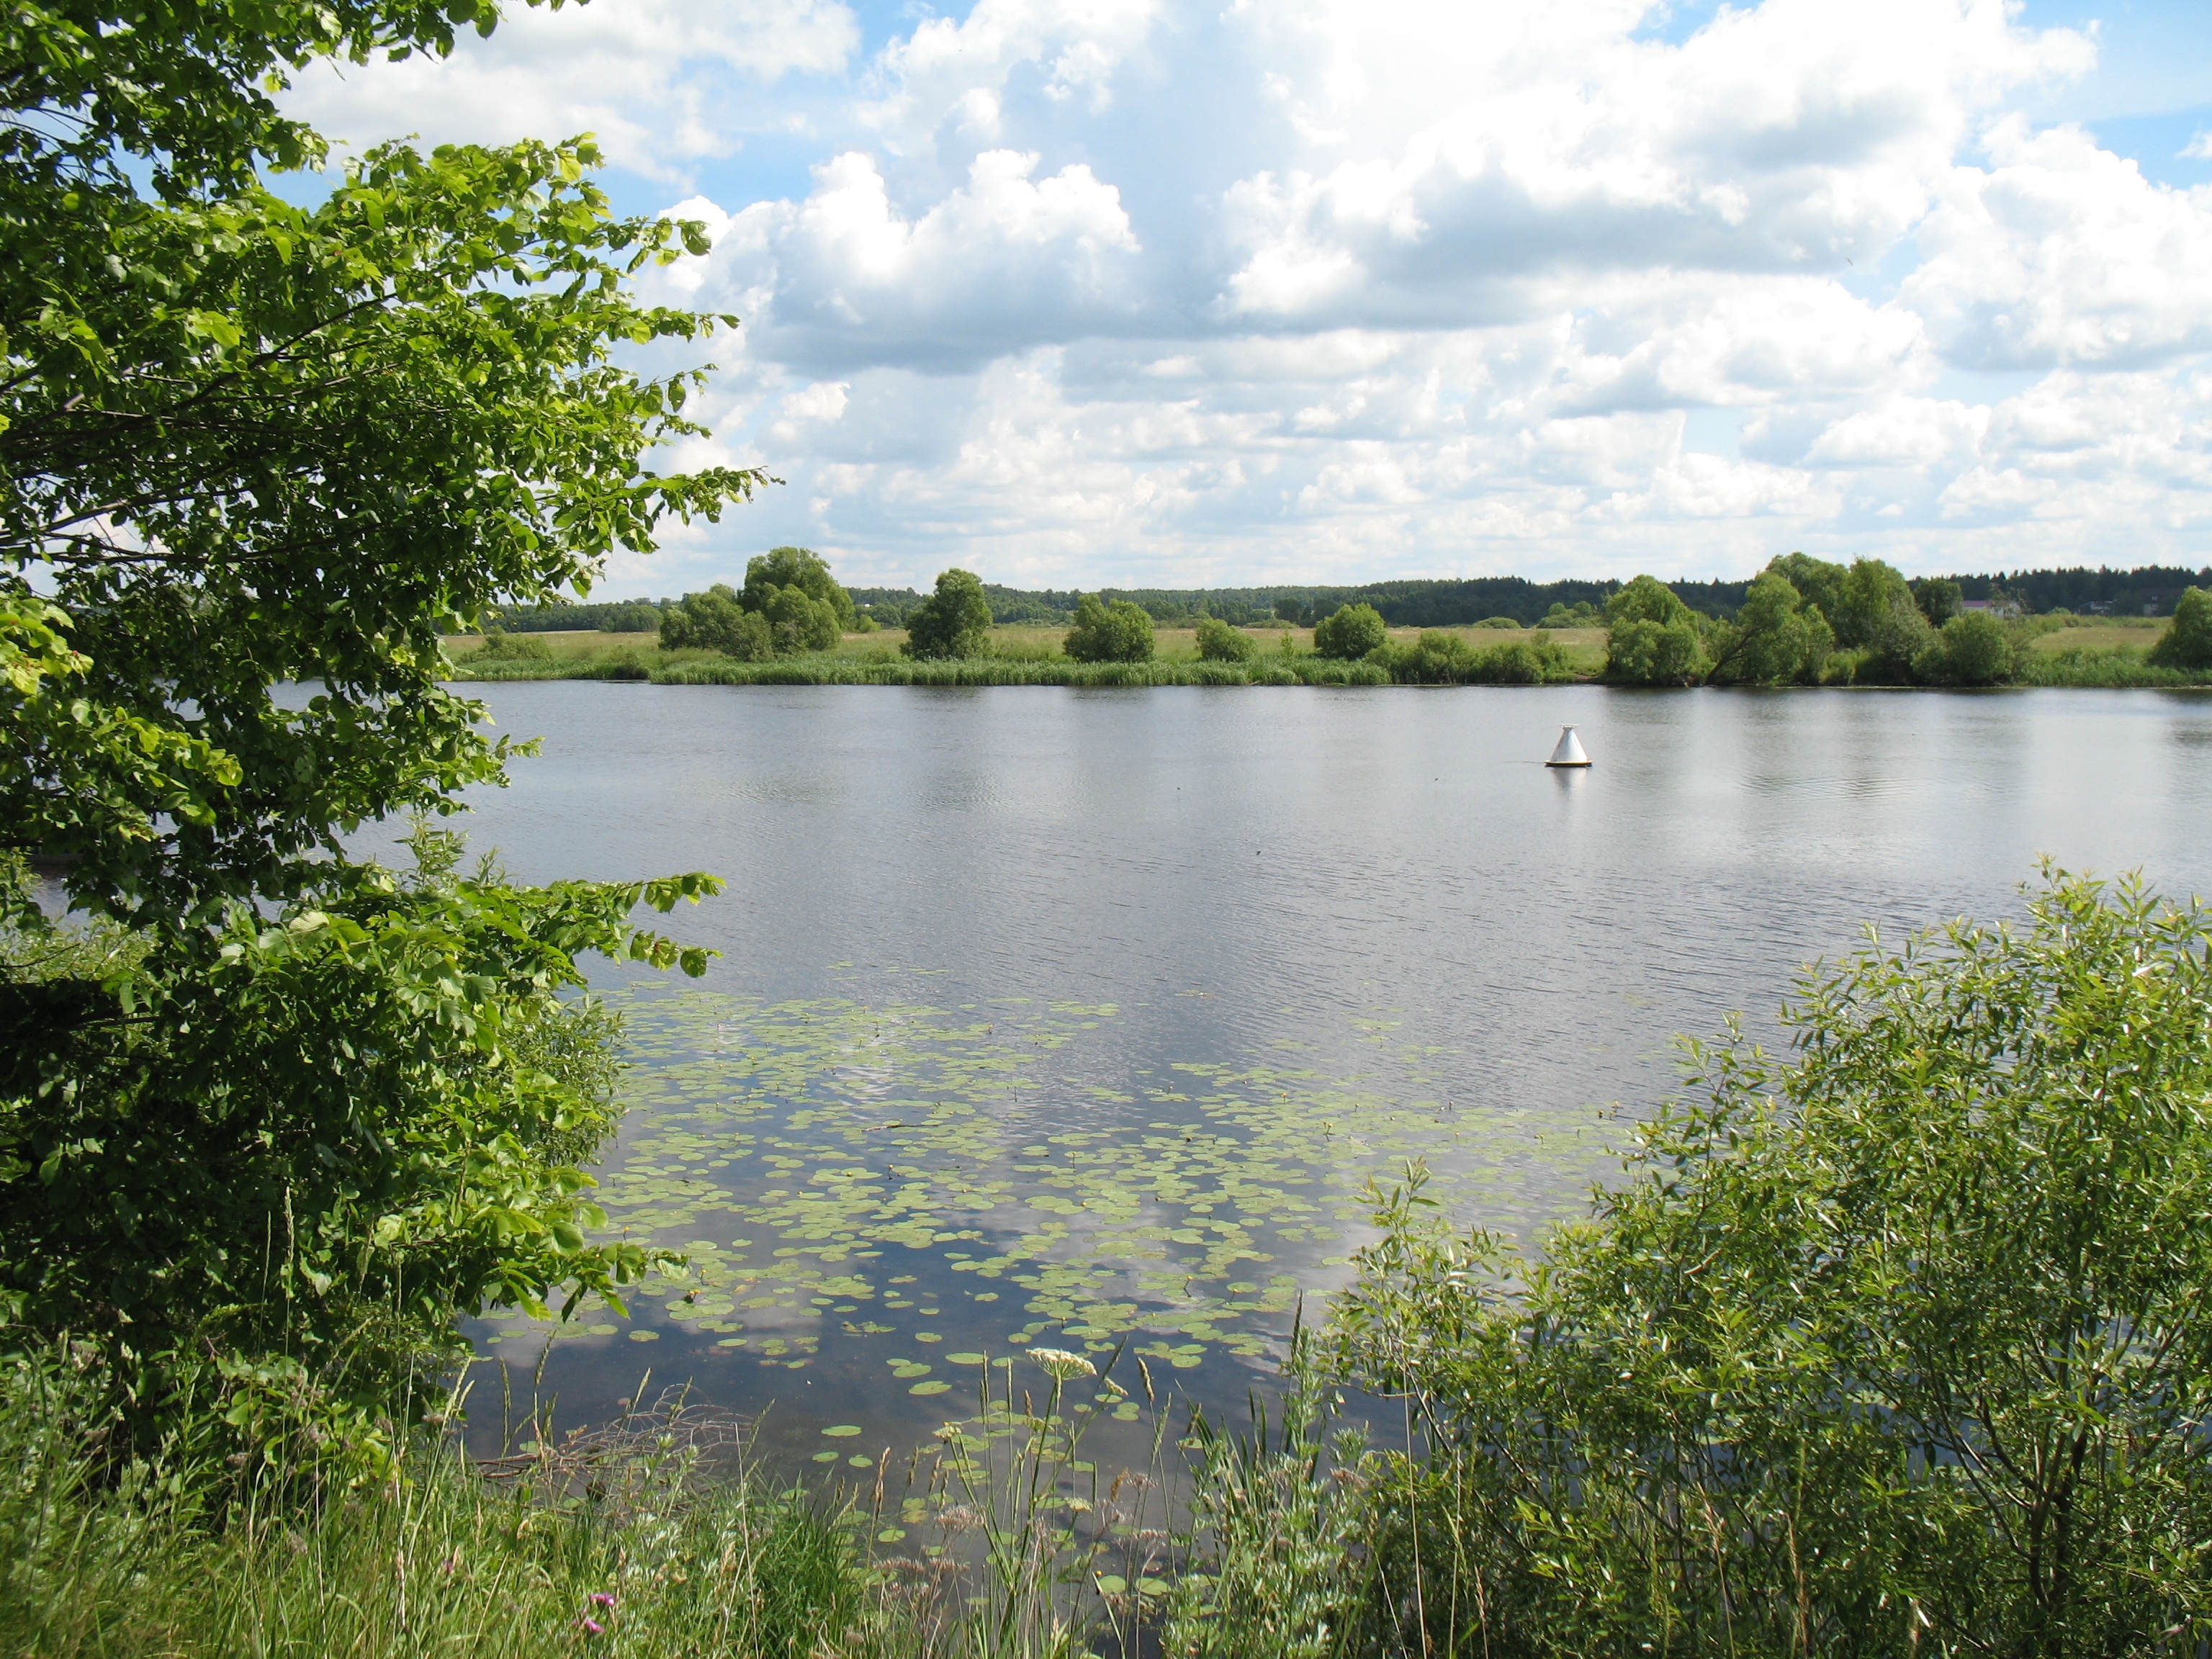
tree, water, nature, marsh, wilderness, meadow, lake, river, pond, reflection, reservoir, waterway, body of water, wetland, habitat, loch, ecosystem, fish pond, natural environment, dubna, ratmino